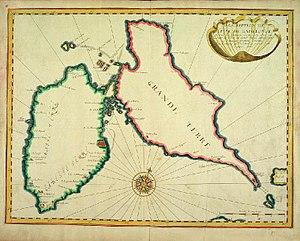
Description de l'Isle de Gadeloupe, contenue dans l'Atlas de Boisseau, 1643. Le cartouche en haut à droit contient le texte suivant
L'histoire de la Guadeloupe, à la fois région d'outre-mer et département d'outre-mer français, fut marquée comme l'histoire de la Martinique et l'histoire de la Jamaïque par la déportation massive, à partir des années 1670, d'esclaves noirs africains, ancêtres de l'immense majorité de la population actuelle, phénomène qui a marqué également dès 1640 l'histoire de la Barbade puis vers 1700 l'histoire de Saint-Domingue.